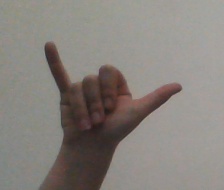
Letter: ya